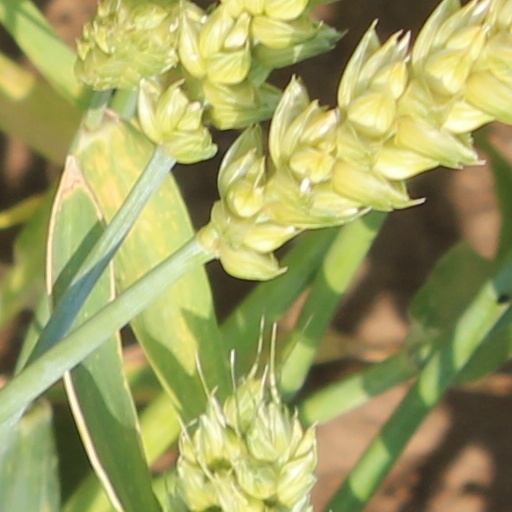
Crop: wheat